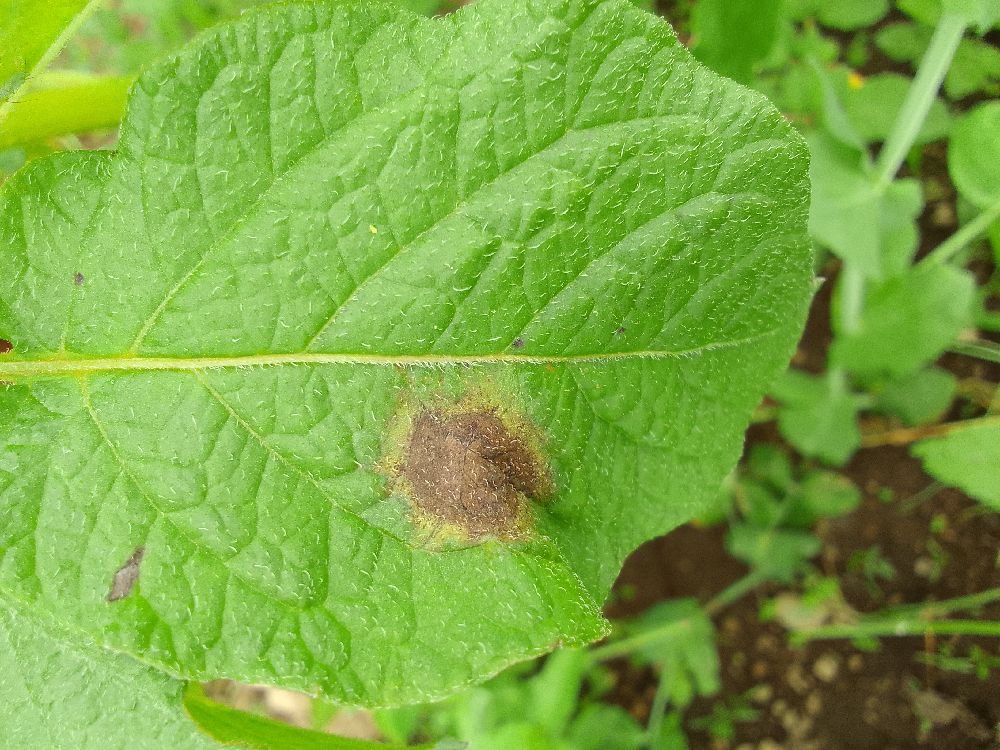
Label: Late blight